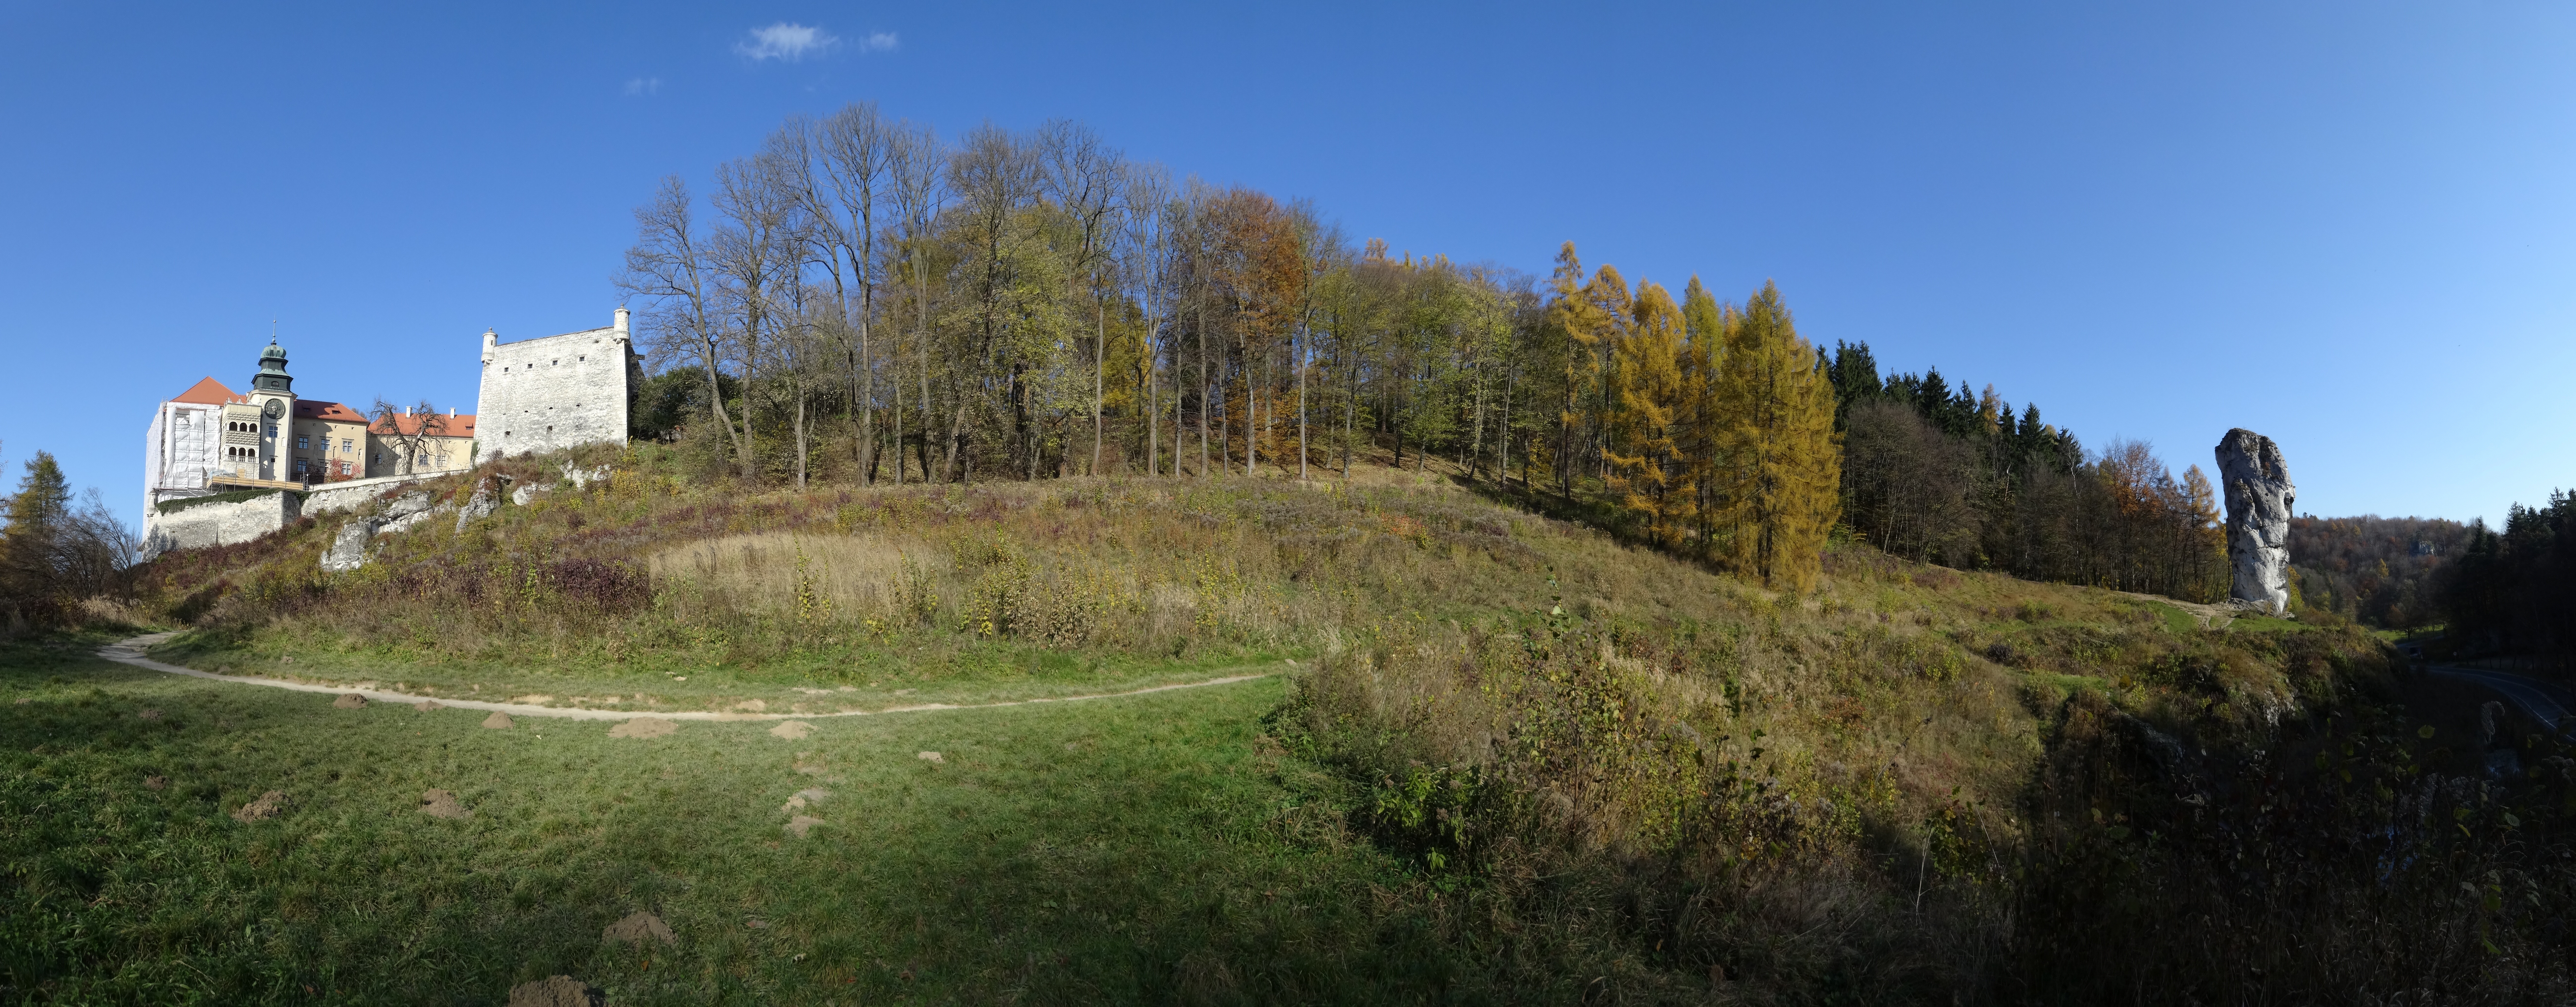
landscape, mountain, architecture, trail, meadow, hill, mountain range, monument, panorama, cliff, castle, terrain, ridge, waterway, poland, the museum, ecosystem, pieskowa ska a castle